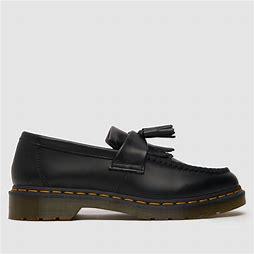
Brand: Dr.
Model: Martens 100